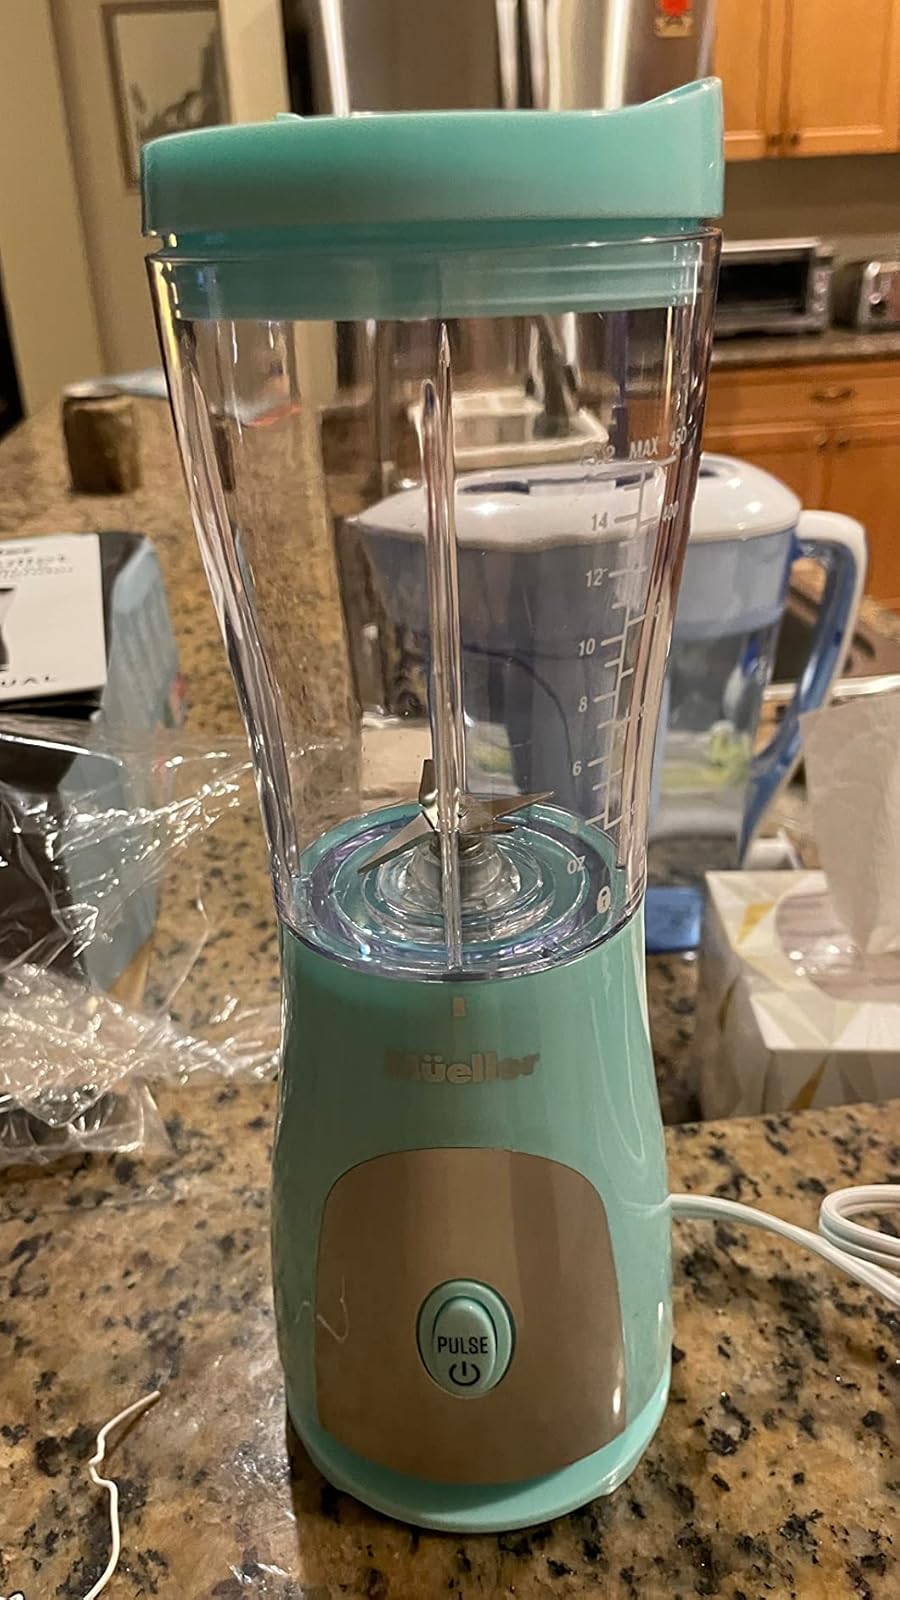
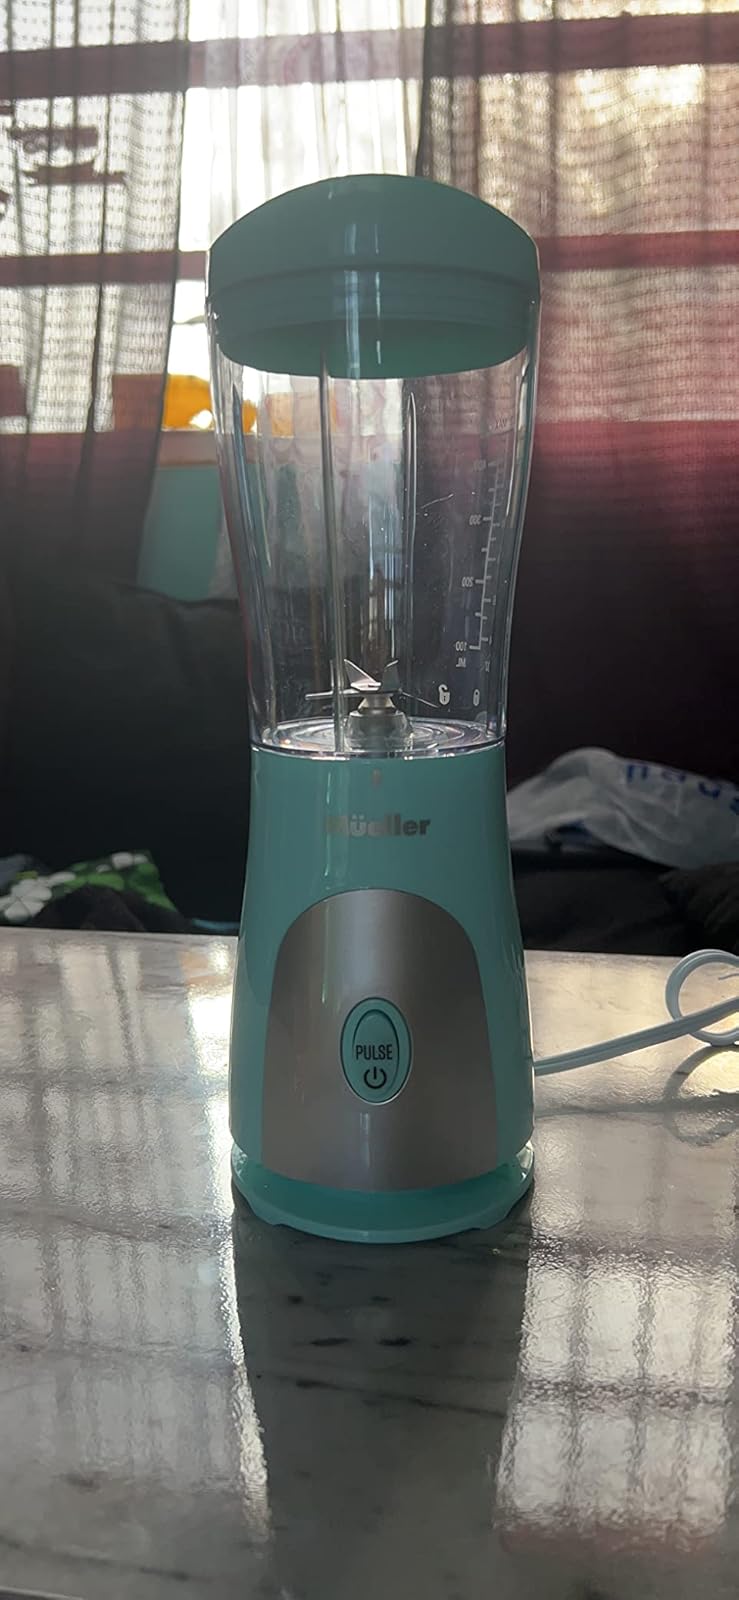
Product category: items_blender
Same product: yes